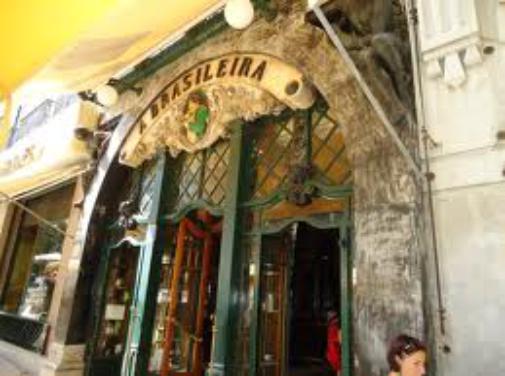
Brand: Cafe A Brasileira
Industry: Food